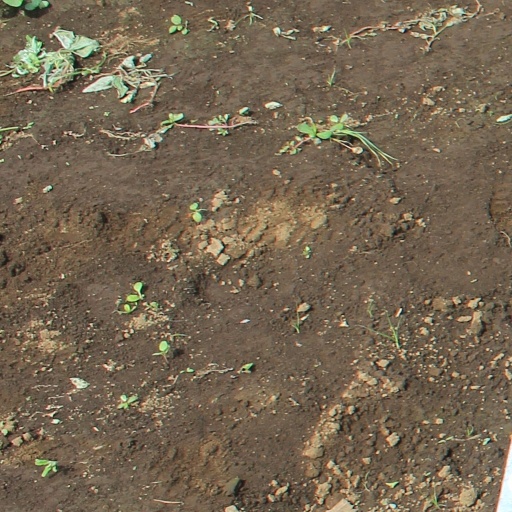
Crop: soybean